Cape Espichel

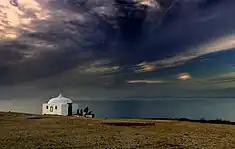
The "Shrive of Memory", by the cliff edge.

As the incipient North Atlantic Ocean began to spread, Portugal was then located on the eastern margin of the seawater-flooded rift valley. The extensional tectonic setting formed large normal faults during this process, including the "Arrábida Fault", whose fault plane dips steeply towards the north, and whose trace is nowadays underwater, just south of the cape, tracing approximately from west to the east, including south of the Arrábida chain.